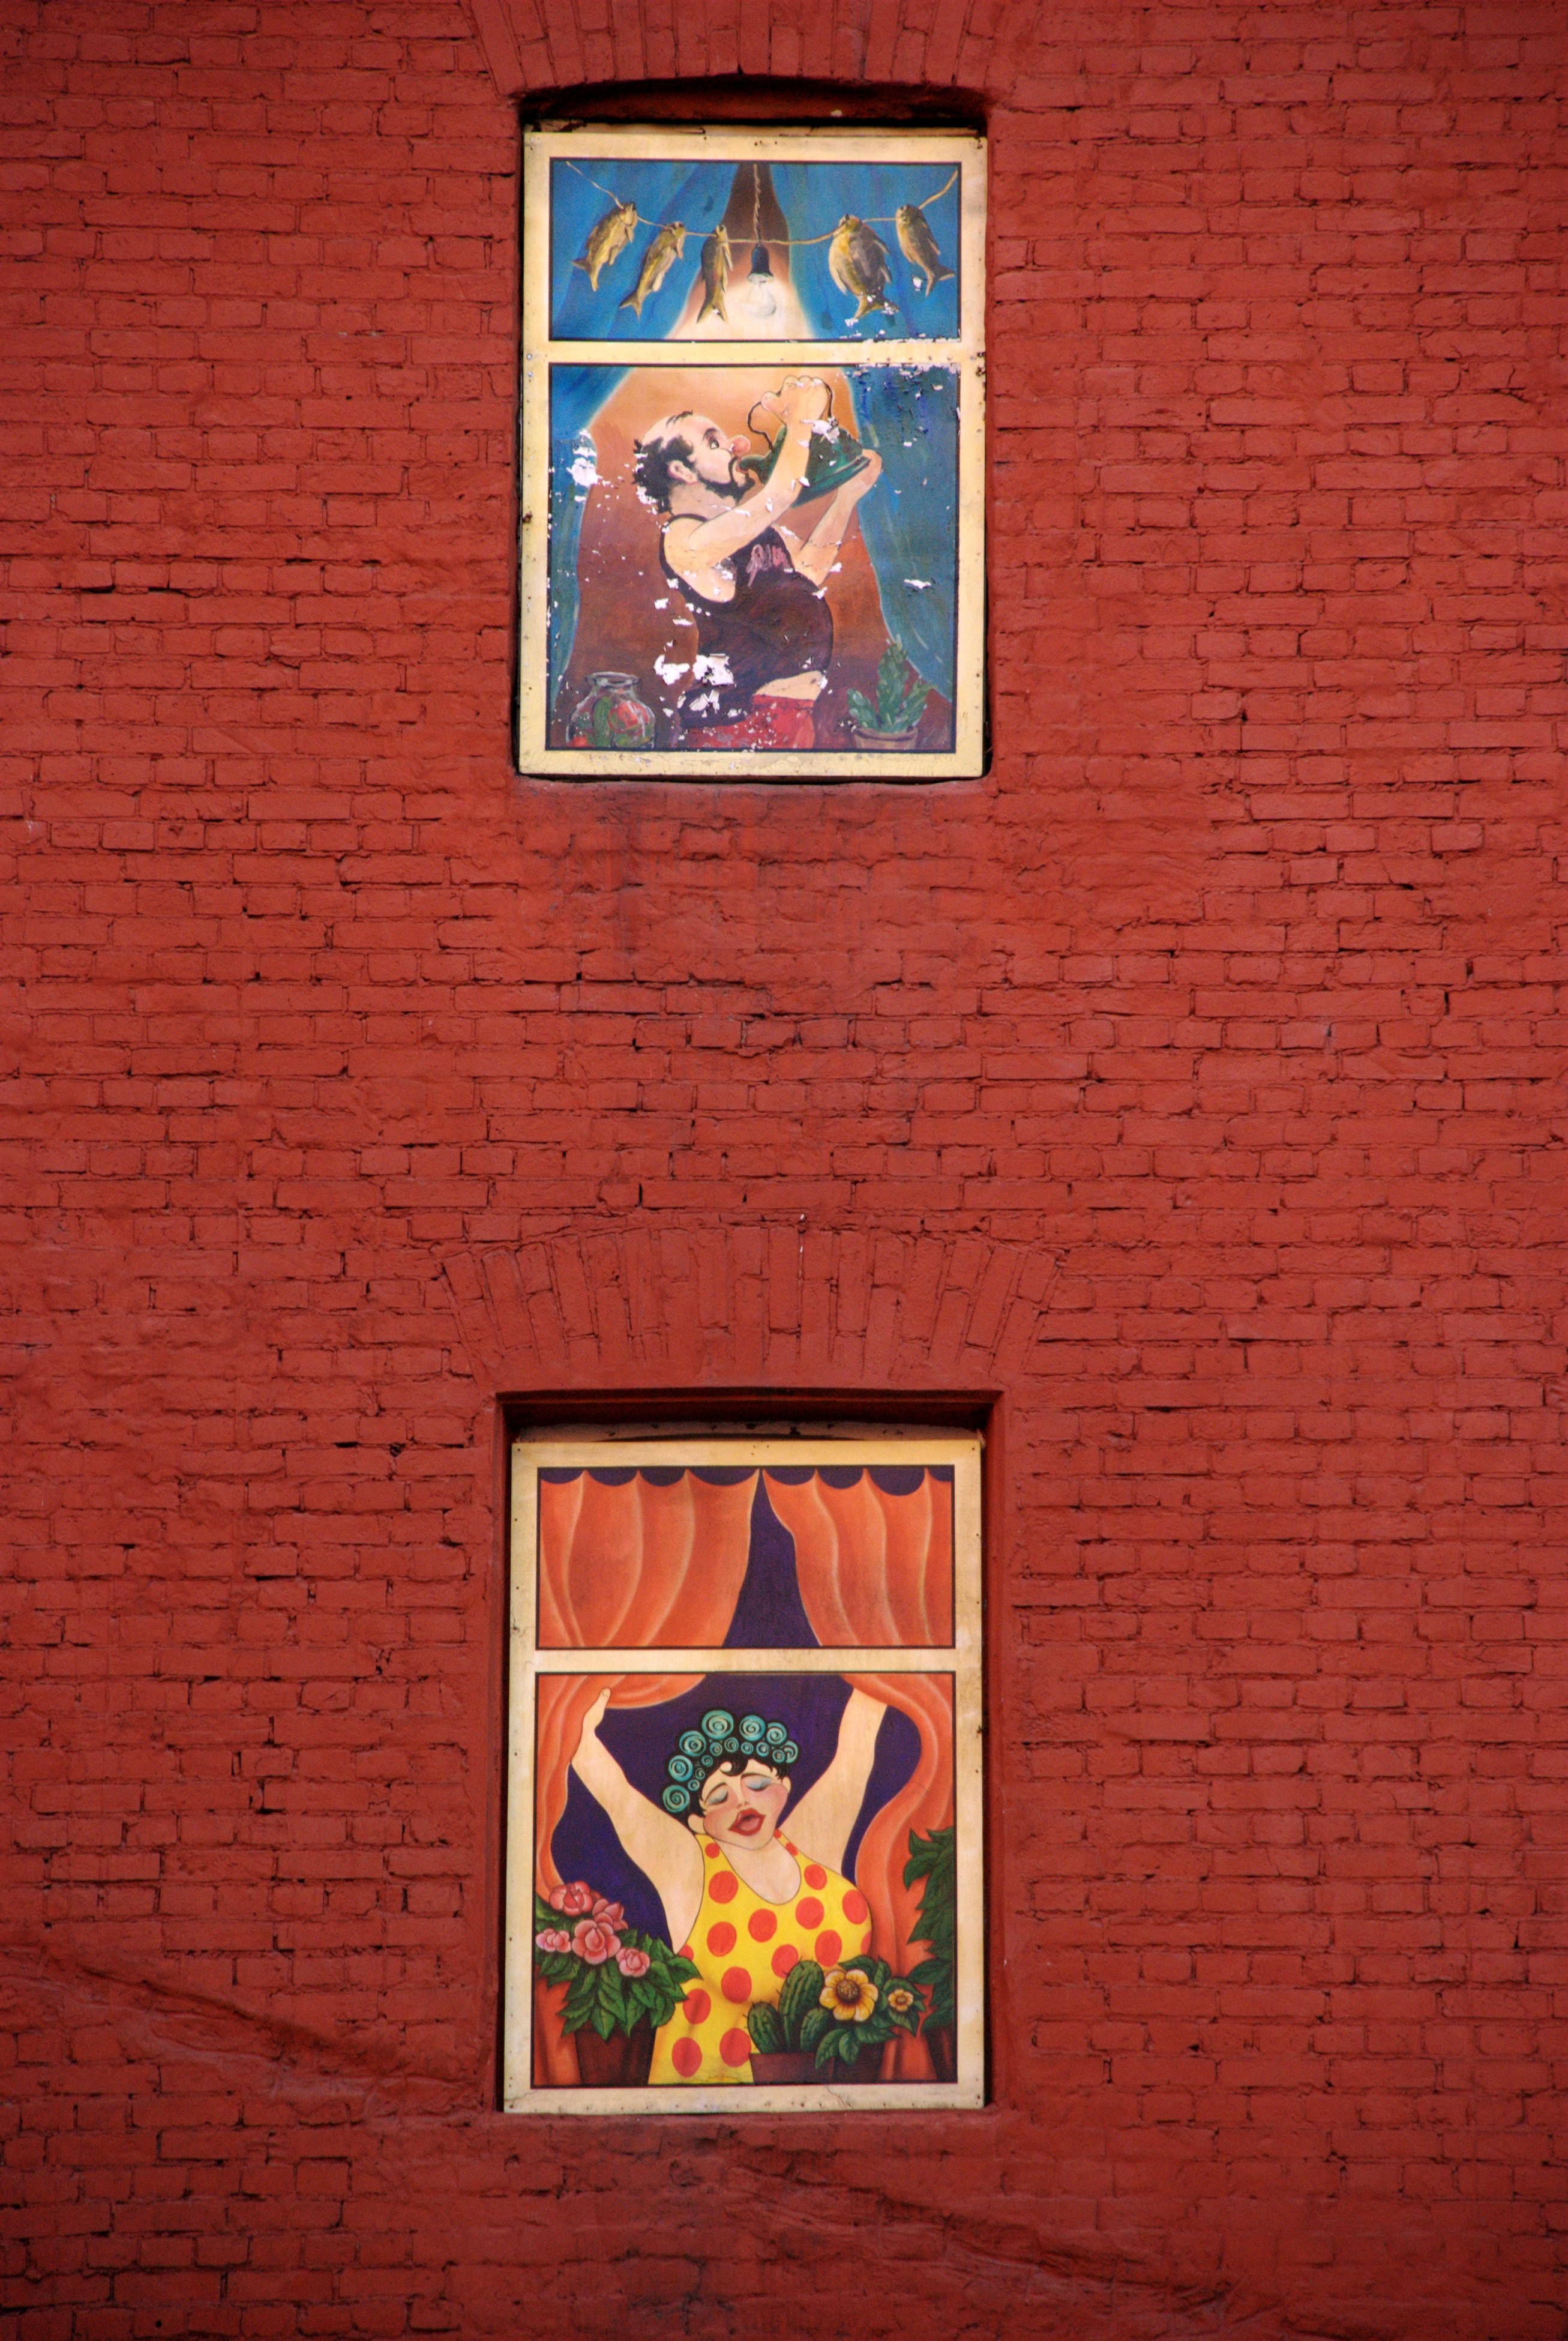
window, city, wall, cityscape, red, color, nikon, art, cool image, mural, moscow, russia, d80, shape, moskau, nikond80, moscou, modern art